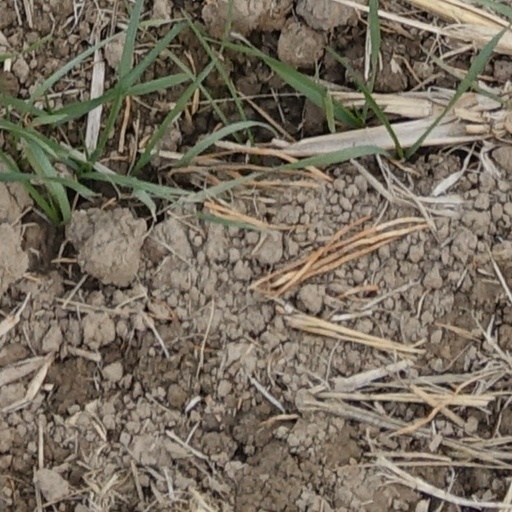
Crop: wheat